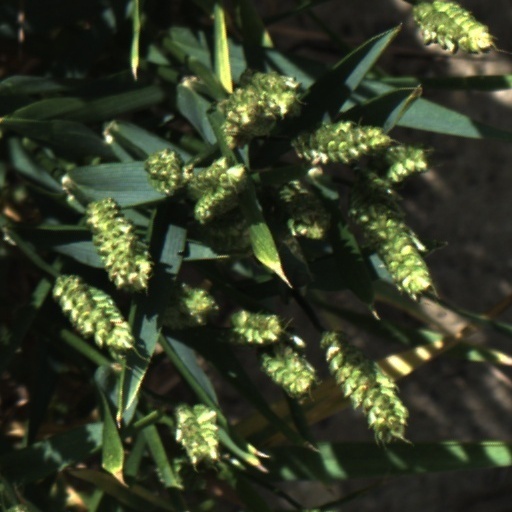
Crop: wheat